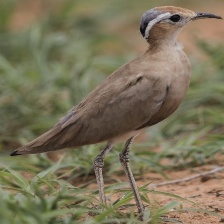
Species: BURCHELLS COURSER
Scientific name: CURSORIUS RUFUS